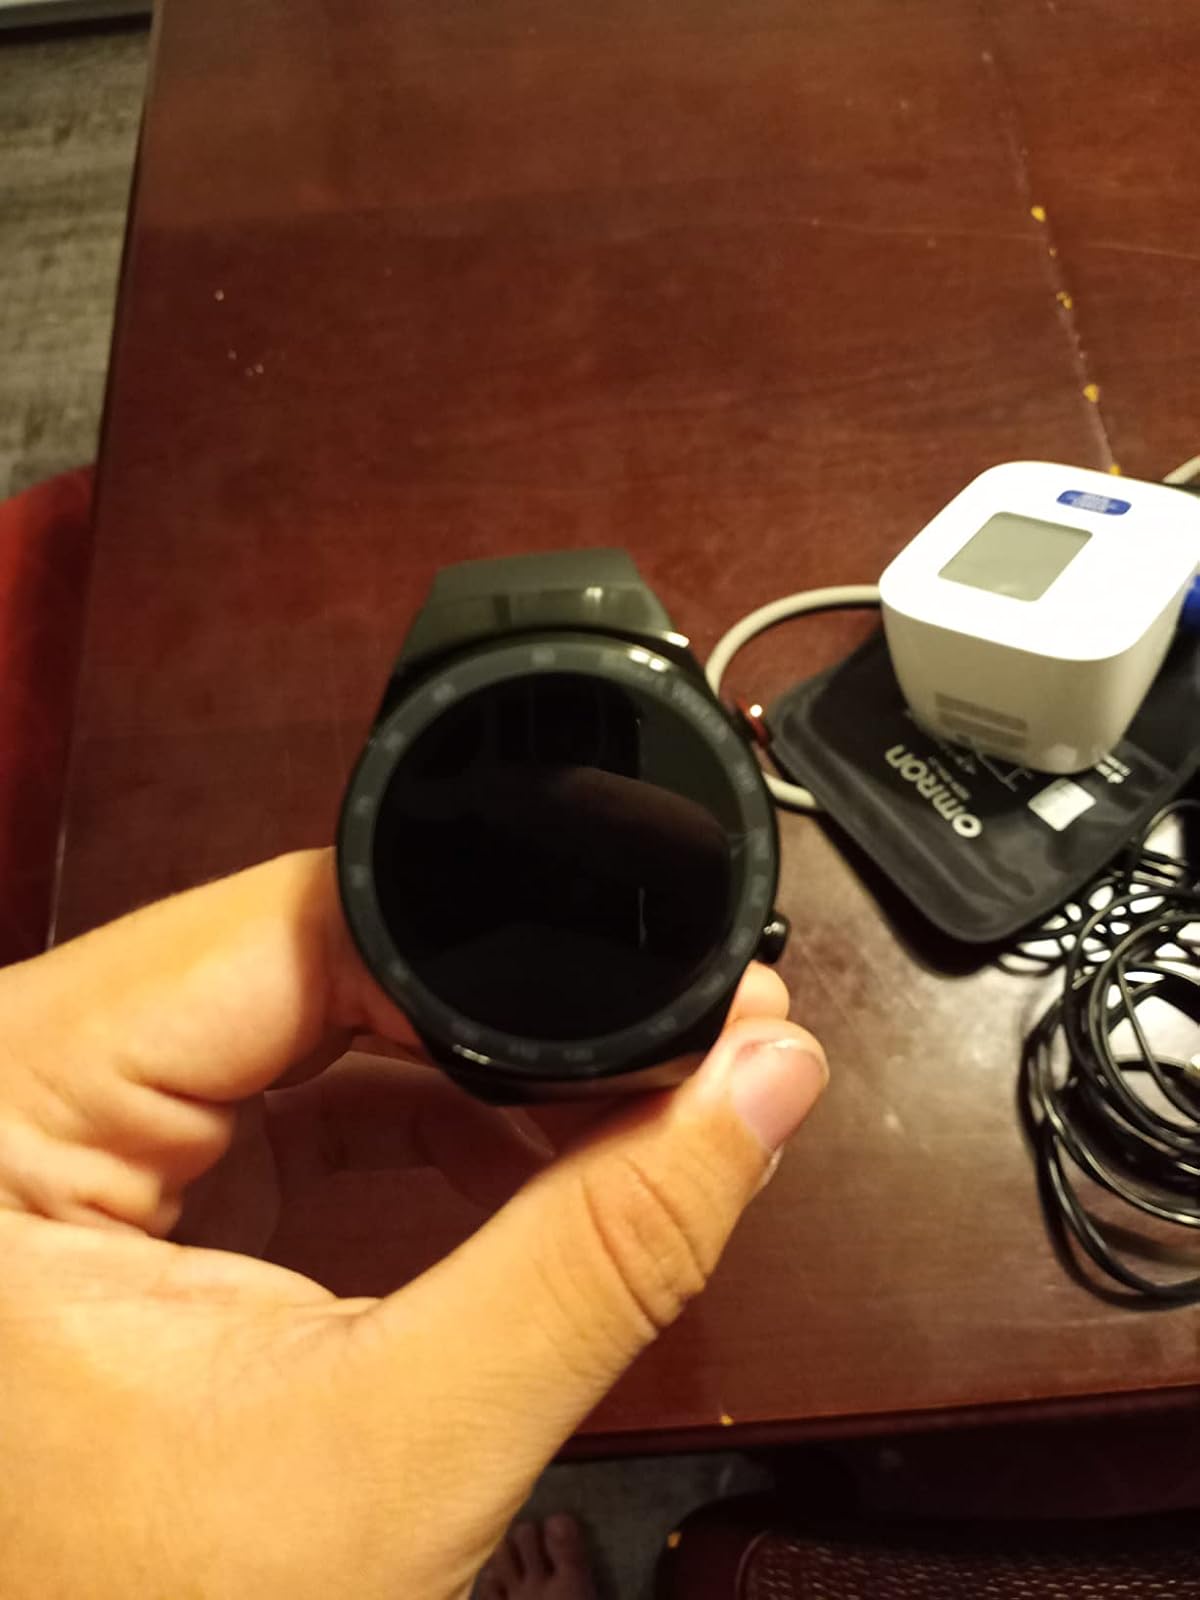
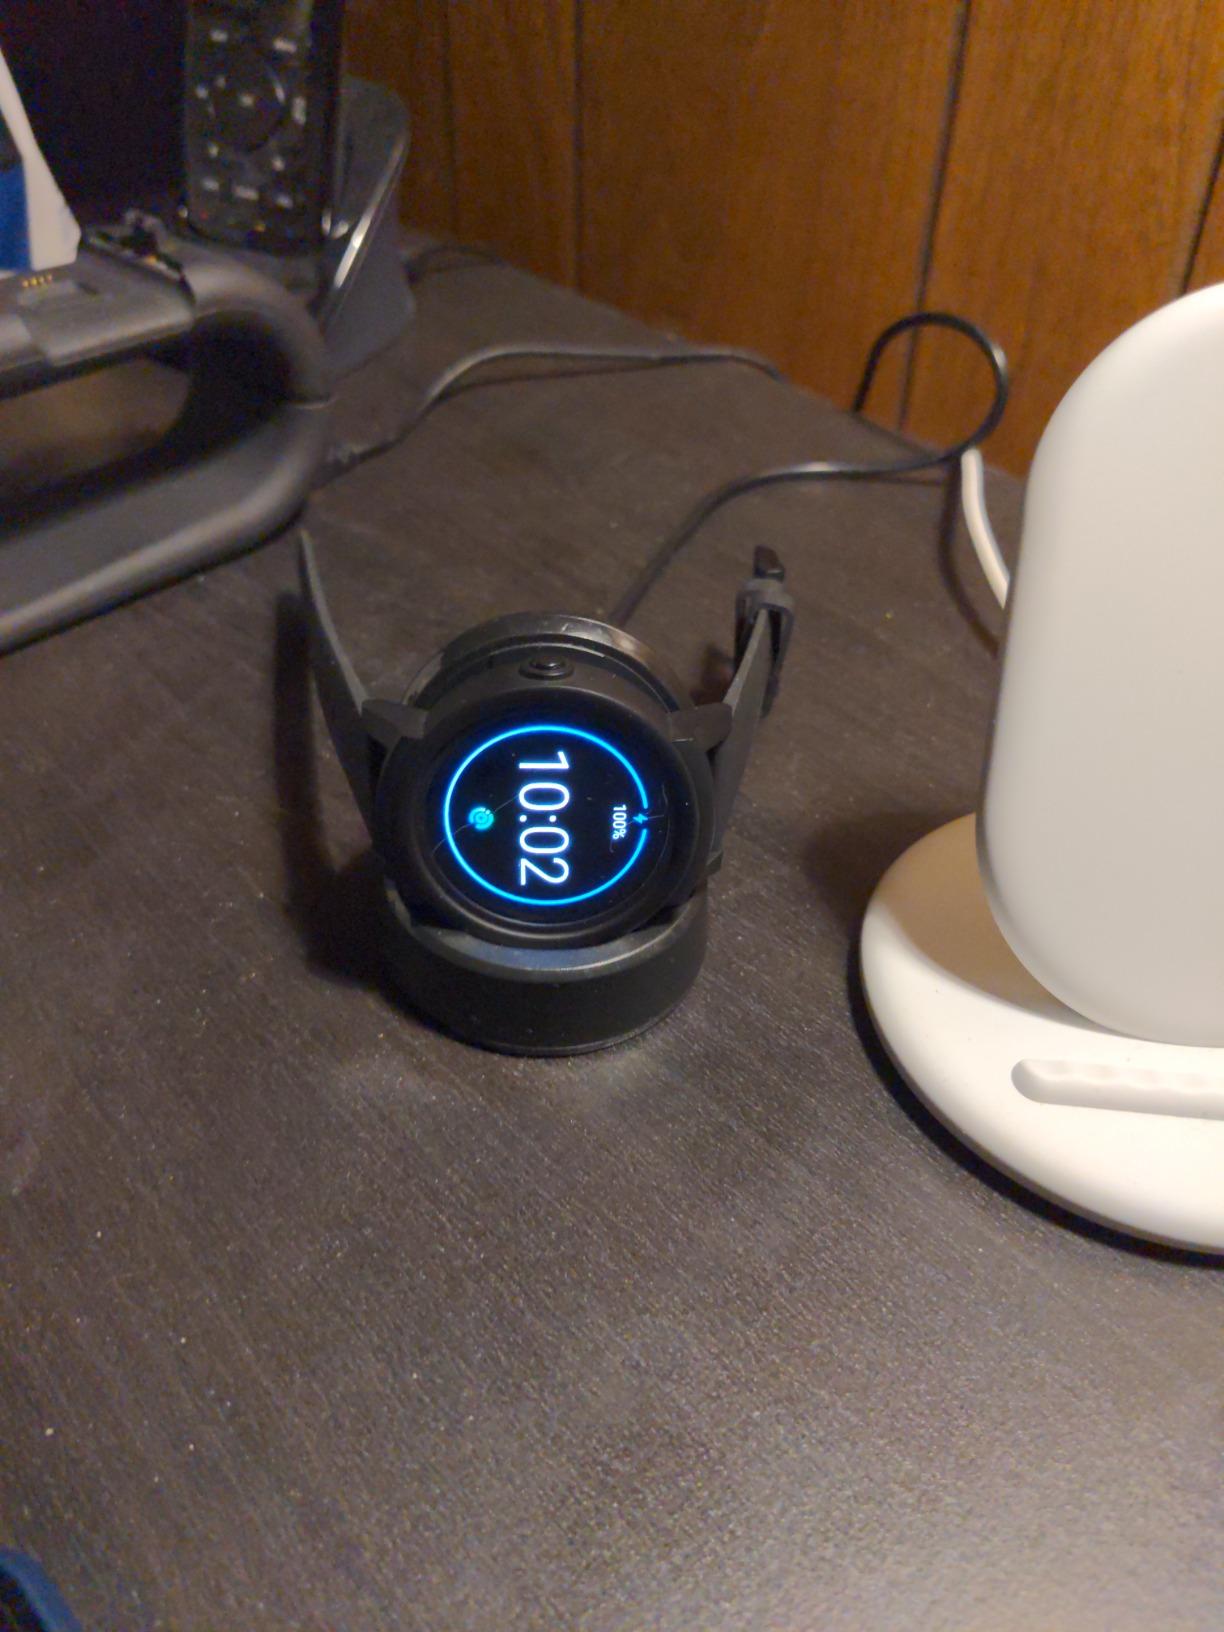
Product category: smartwatch
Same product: no